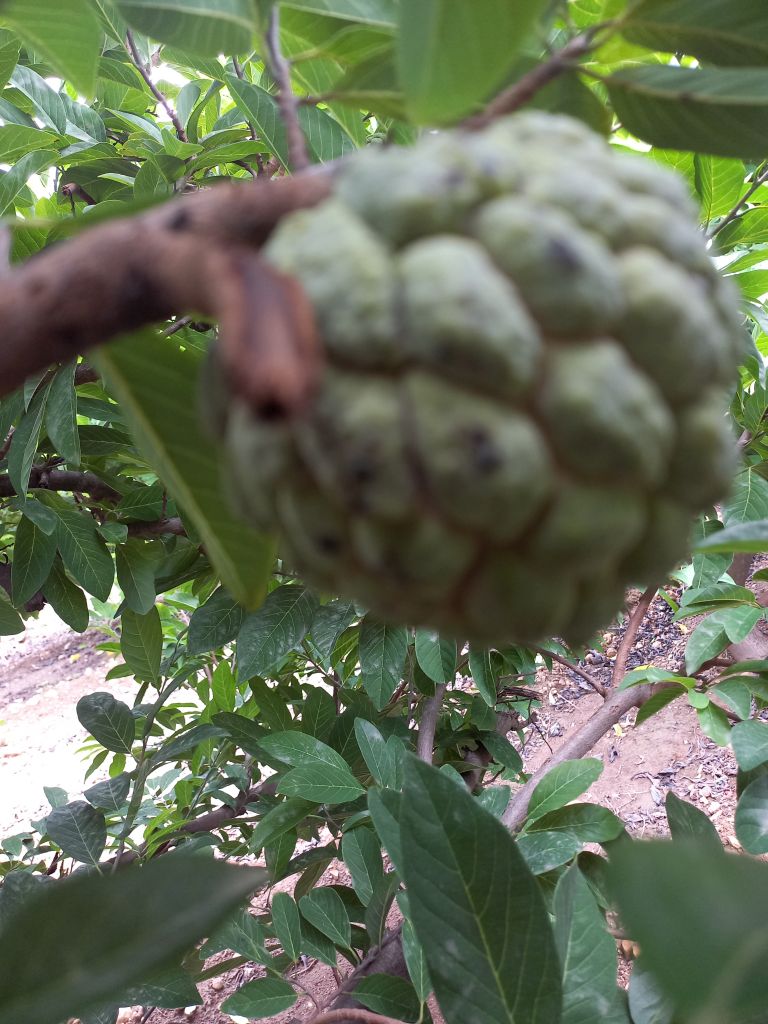
Disease label: Leaf spot on fruit